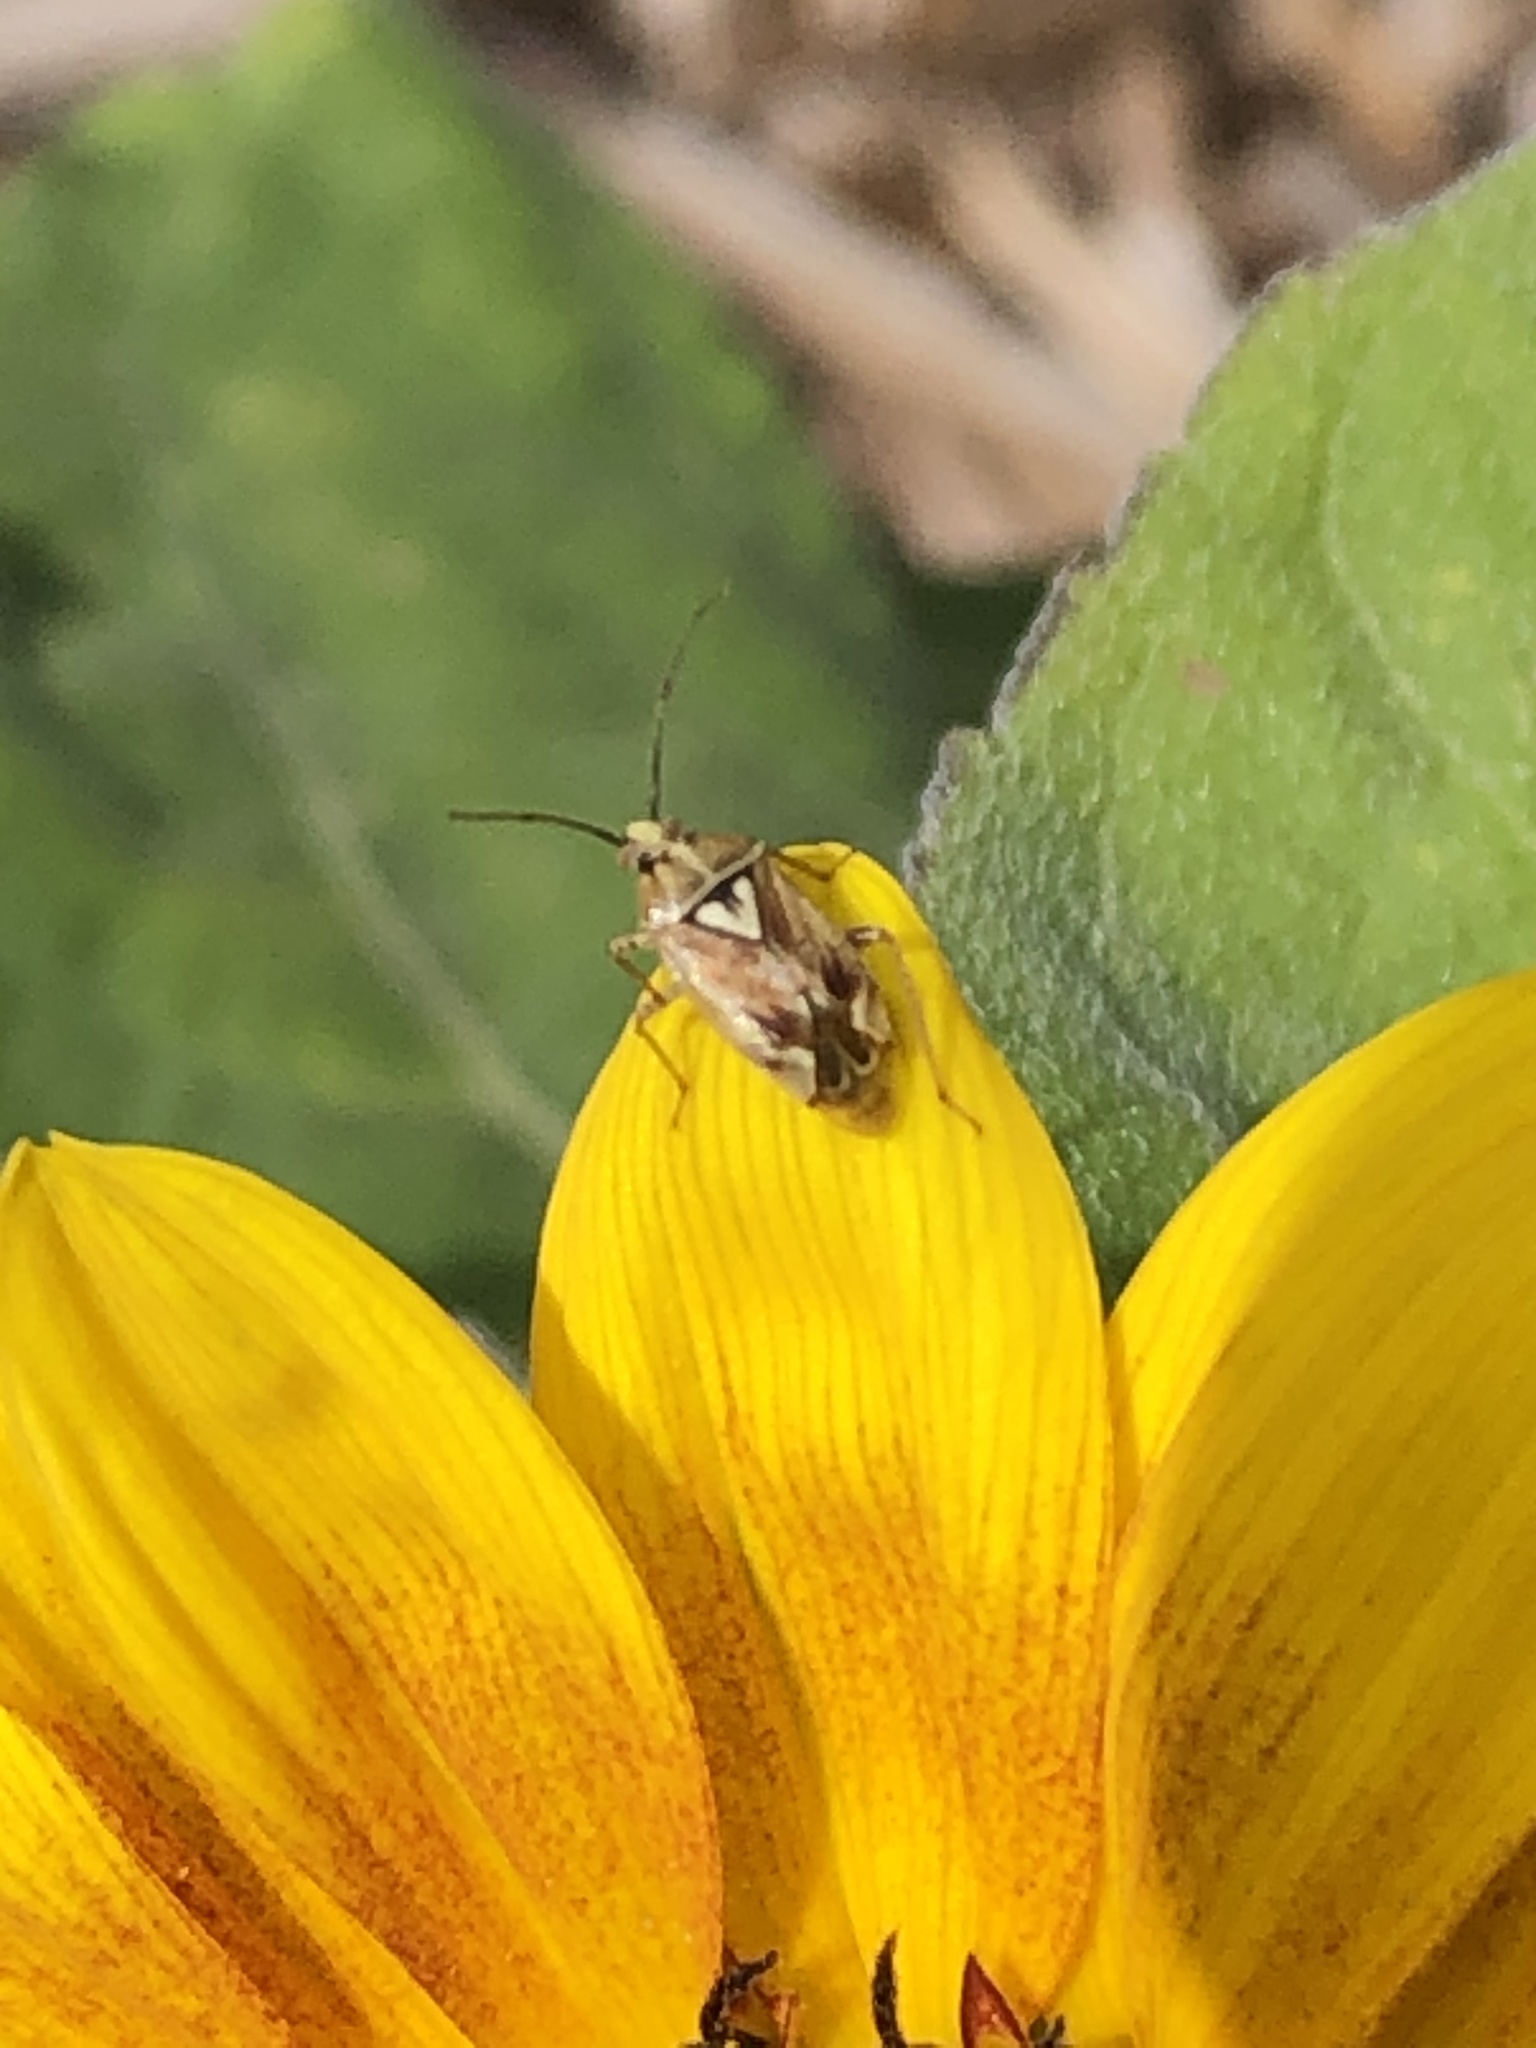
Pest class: lygus_bug